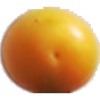
Label: cherry_wax_yellow